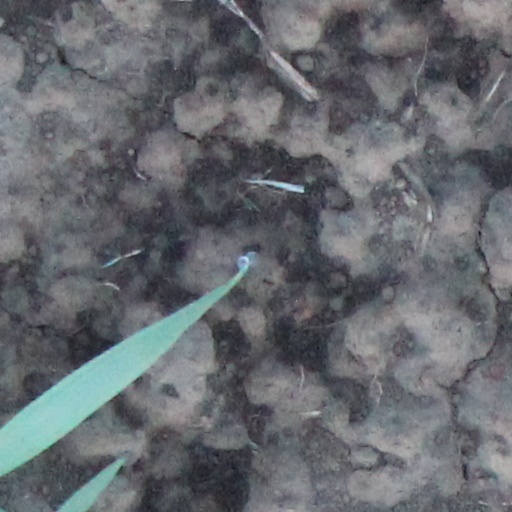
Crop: wheat